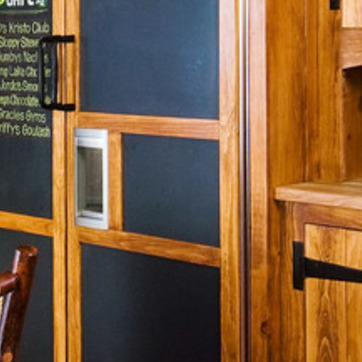
Material: other